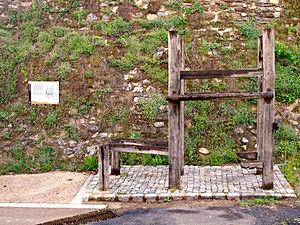
Florac (Lozère) - Le ""travail"" ou ferradou pour ferrer les bœufs."
Florac est une ancienne commune française, située dans le département de la Lozère en région Occitanie, devenue, le 1ᵉʳ janvier 2016, une commune déléguée de la commune nouvelle de Florac-Trois-Rivières en fusionnant avec La Salle-Prunet. Elle est également le siège du parc national des Cévennes.